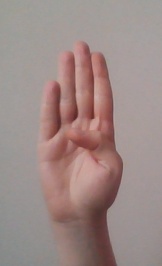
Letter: kaaf